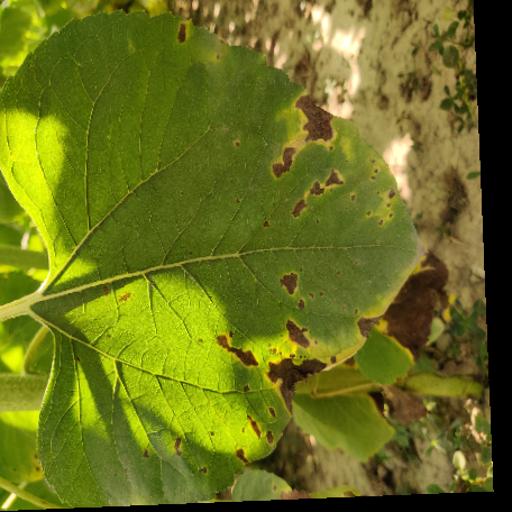
Label: Leaf_scars